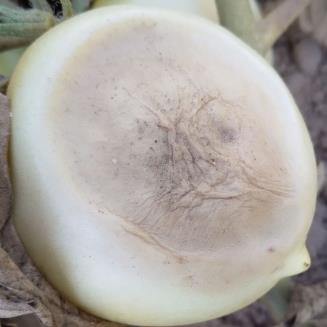
Crop: Tomato
Condition: sunburn-d